Donald Douglas (Scottish actor)

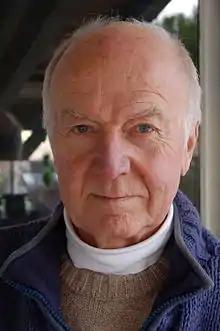

Donald Douglas (born 7 March 1933) is a Scottish actor who has appeared in films and many well known television shows.